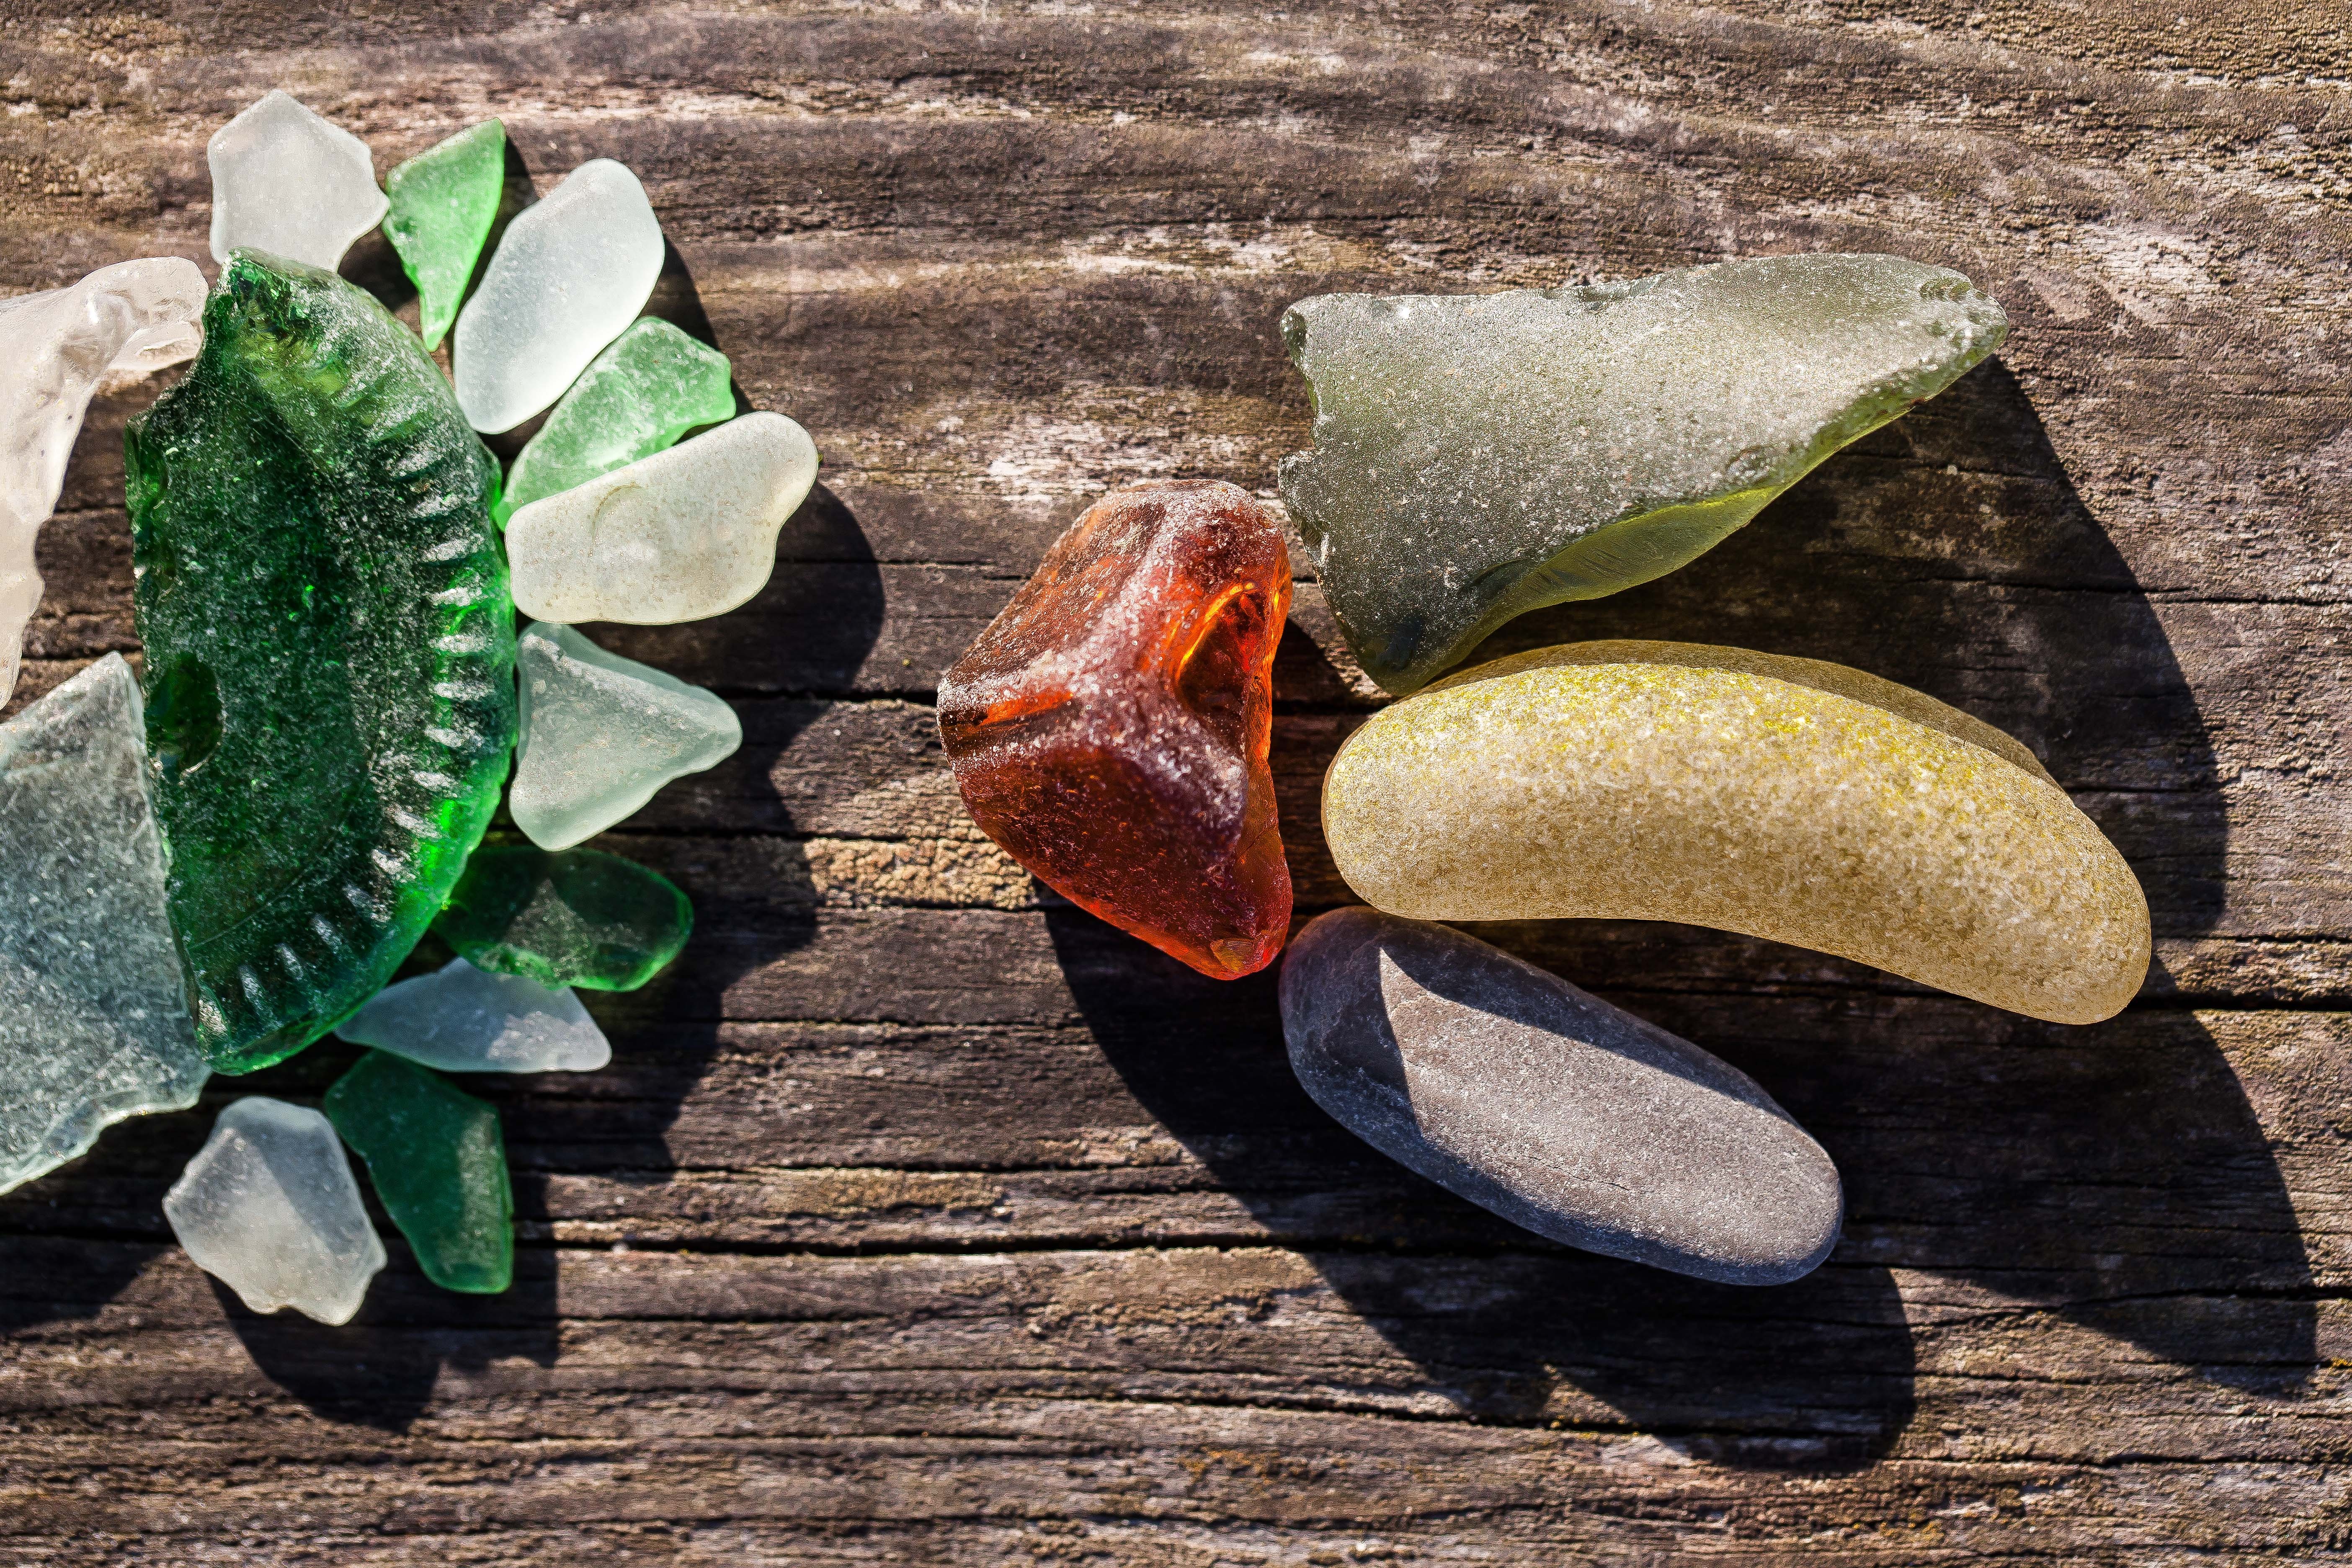
plant, white, ground, leaf, flower, green, produce, autumn, botany, flora, sculpture, stones, art, background, turquoise, broken glass, carving, shiny, form, shard, matt, yellowish, amorphous solids, roughed up